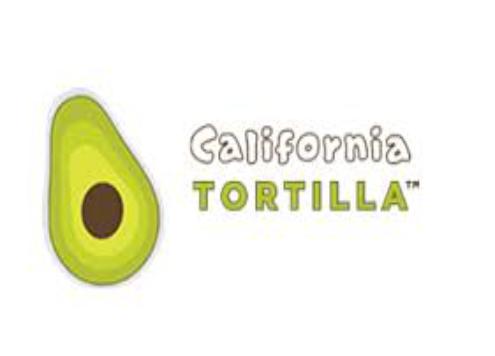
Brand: California Tortilla
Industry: Food